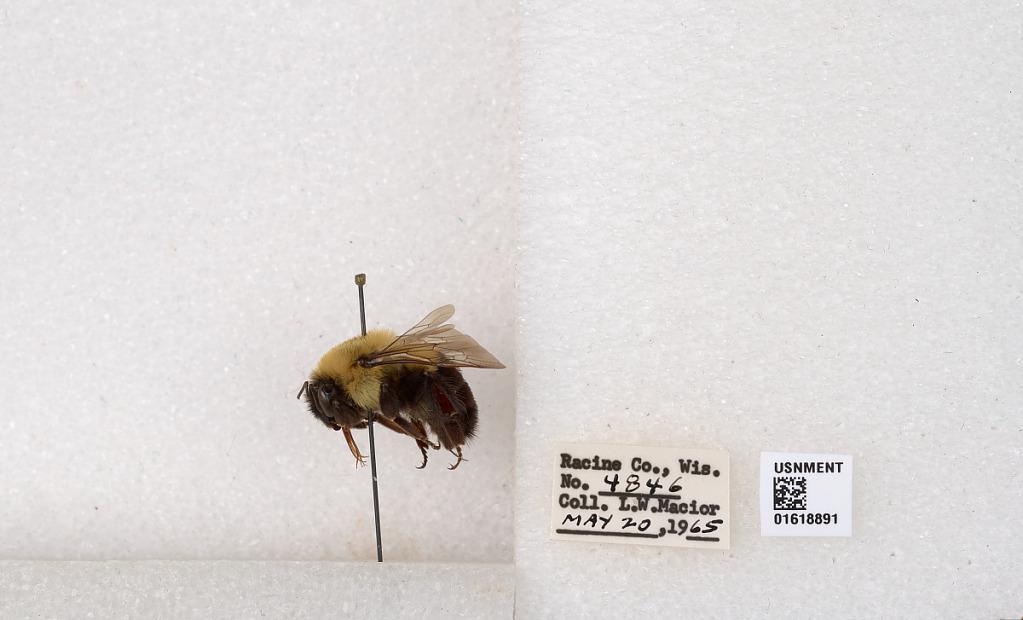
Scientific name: Bombus impatiens Cresson
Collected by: L. Macior
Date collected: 1965-5-20
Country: United States
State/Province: Wisconsin
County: Racine
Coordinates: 42.7299, -87.8123